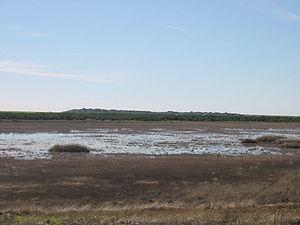
Les aires protégées en Espagne constituent les espaces naturels possédant une réglementation particulière visant à protéger la faune ou la flore qu'ils possèdent.
Cet article recense les zones humides de l'Espagne concernées par la convention de Ramsar.